Gjimnazi Zenel Hajdini

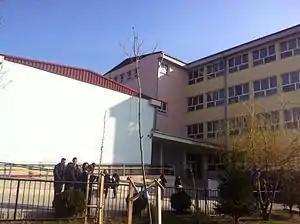

Gjimnazi Zenel Hajdini is a high school in Gjilan, Kosovo.